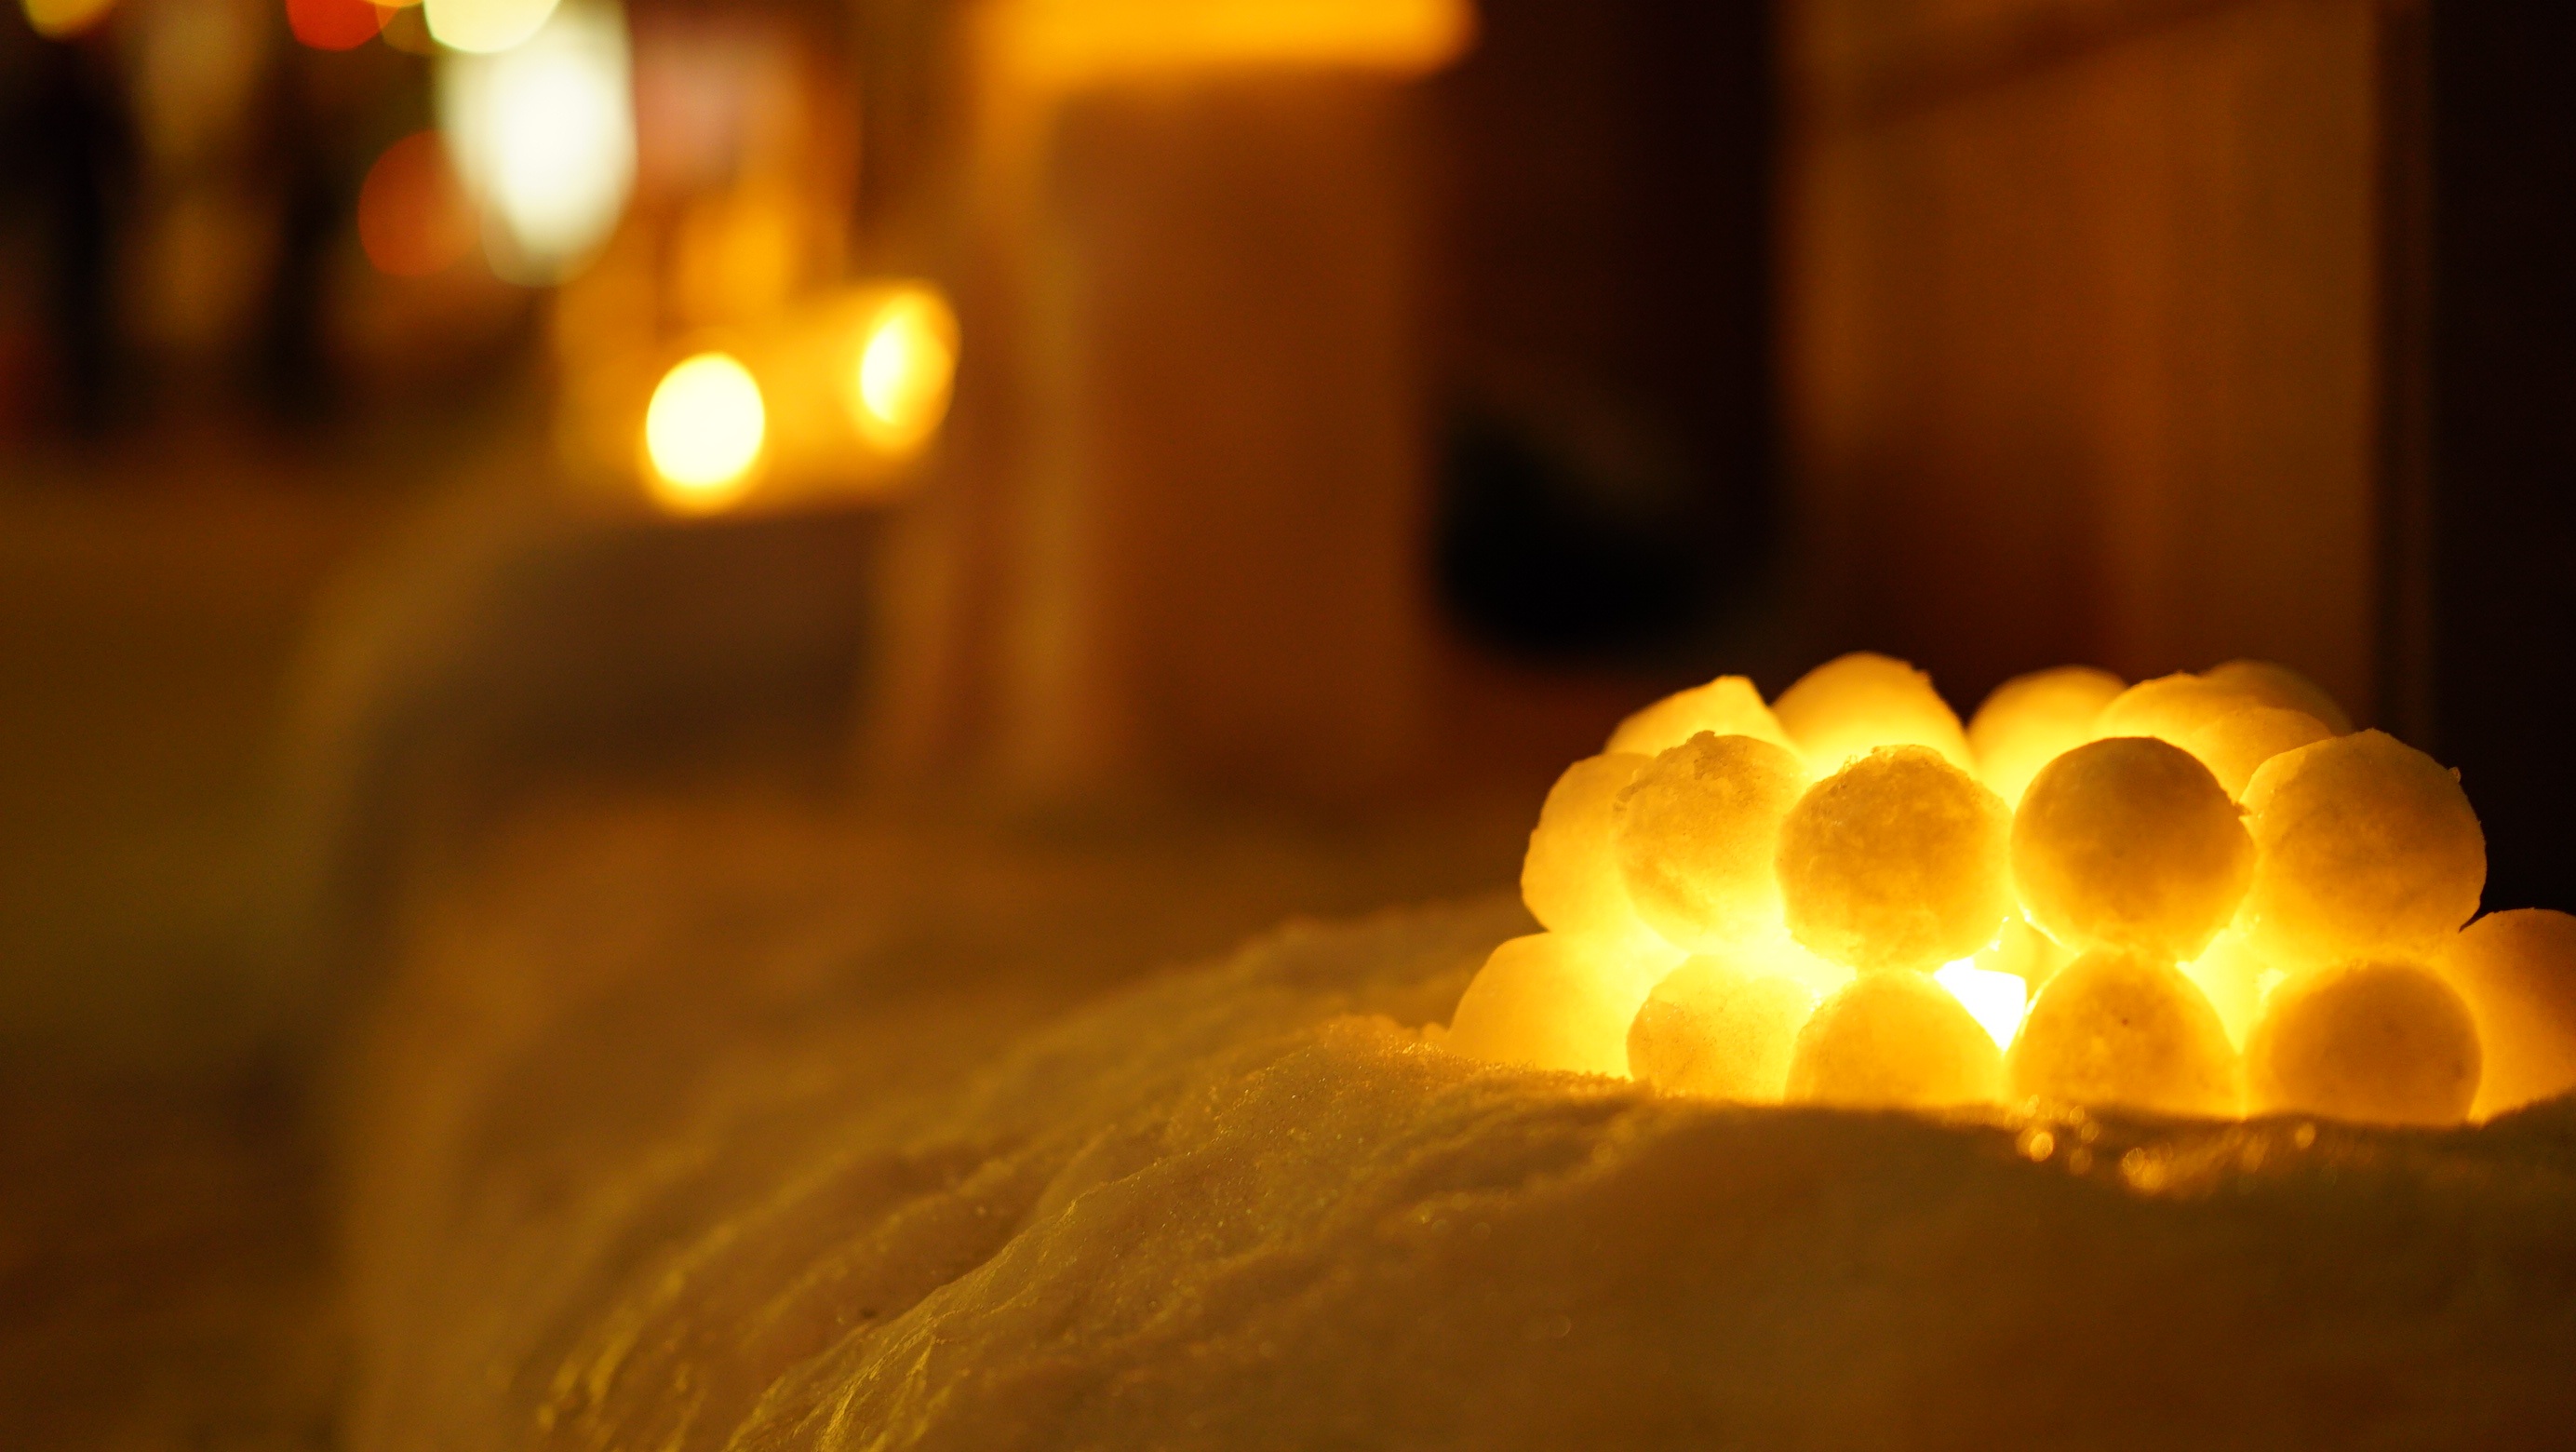
light, night, sunlight, morning, flower, canal, darkness, yellow, candle, lighting, tourist destination, macro photography, hokkaido, snow ball, otaru